Chaim Topol

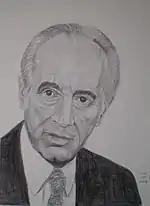
Shimon Peres by Topol

Chaim Topol (9 September 1935 – 8 March 2023), mononymously known as Topol, was an Israeli actor and singer. He is best known for his portrayal of Tevye, the lead role in the stage musical "Fiddler on the Roof" and the 1971 film adaptation, performing this role more than 3,500 times from 1967 through 2009.